Miss Supranational 2017

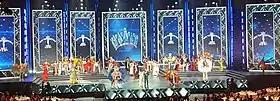
Miss Supranational 2017 stage.

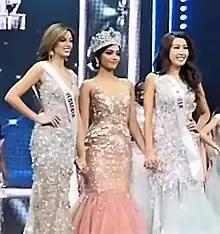
The finals of Miss Supranational 2017. Left to right: Tica Martinez of Colombia, first runner-up; Srinidhi Shetty, reigning Miss Supranational 2016; Jenny Kim of South Korea, Miss Supranational 2017.

On July 27, 2017, the organization of Miss Supranational announced that the pageant will be held in two countries, Poland and Slovakia. The finals of Miss Supranational 2017 would be held on Friday 1 December at MOSIR Arena in the mountain resort of Krynica-Zdroj in Poland again.